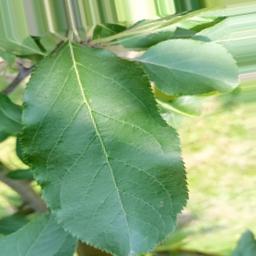
Label: Healthy